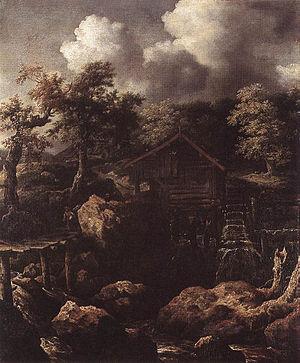
Le musée Wallraf Richartz & Fondation Corboud à Cologne en Allemagne est l'une des grandes galeries de peinture d’Allemagne. Plus vieux musée de Cologne, il abrite la plus importante collection au monde de peintures médiévales et une sélection représentative d’œuvres jusqu'à la fin du XIXᵉ siècle. Le musée possède également une importante collection d'art graphique, riche de quelque 75 000 feuilles de toutes les périodes.
Allaert van Everdingen, né à Alkmaar en 1621 et mort à Amsterdam en 1675, est un peintre et graveur néerlandais.